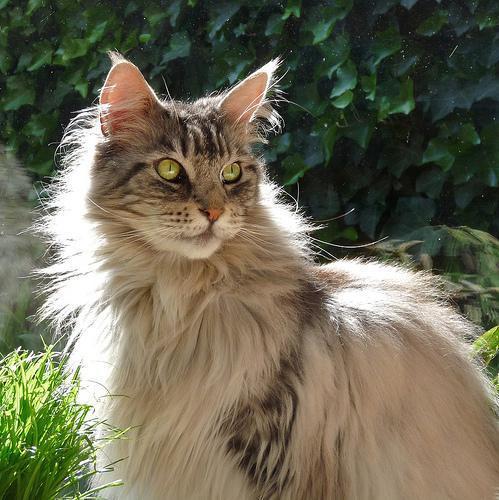
Maine Coon